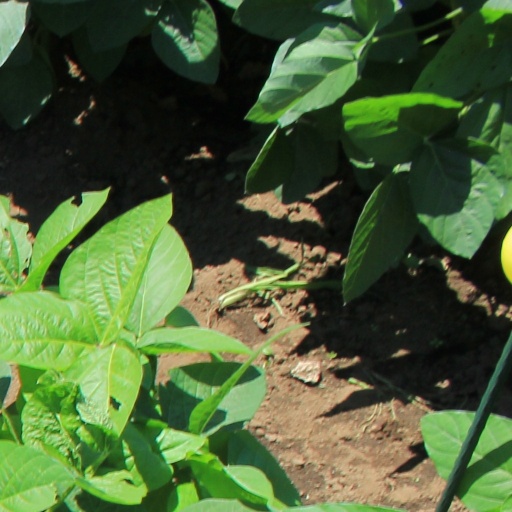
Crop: soybean